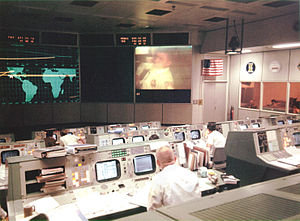
Apollo 13 (film)
Kontrolrummet hos NASA under missionen
Apollo 13 er en film fra 1995, instrueret af Ron Howard. Den handler om den uheldsramte og mislykkede Apollo 13 månemission i 1970. Filmens manuskript, skrevet af William Broyles Jr. og Al Reinert, er baseret på bogen Lost Moon af James Lovell, i filmen Jim Lovell og Jeffrey Kluger.